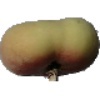
Label: Peach Flat 1